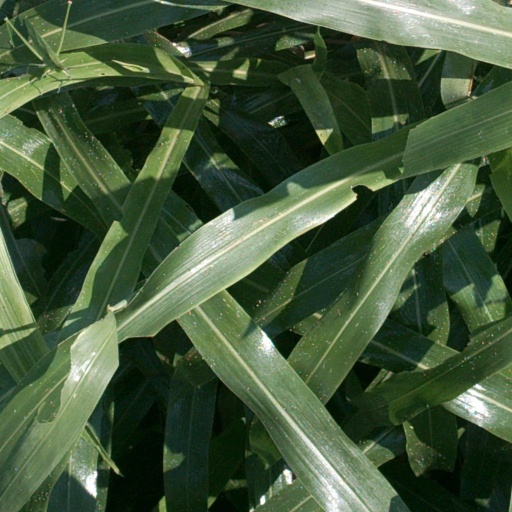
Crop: sorghum